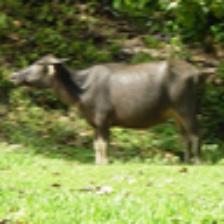
Label: NonHuman